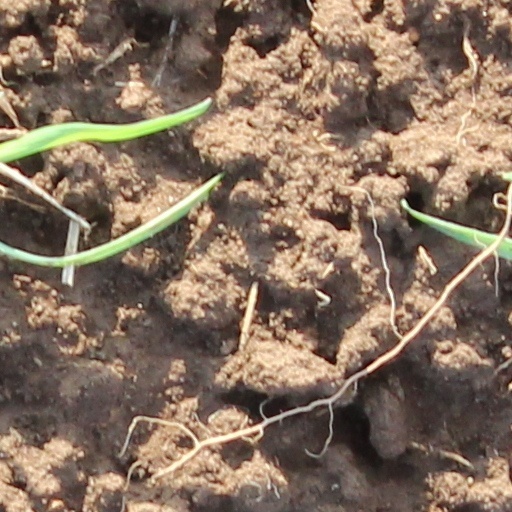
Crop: wheat